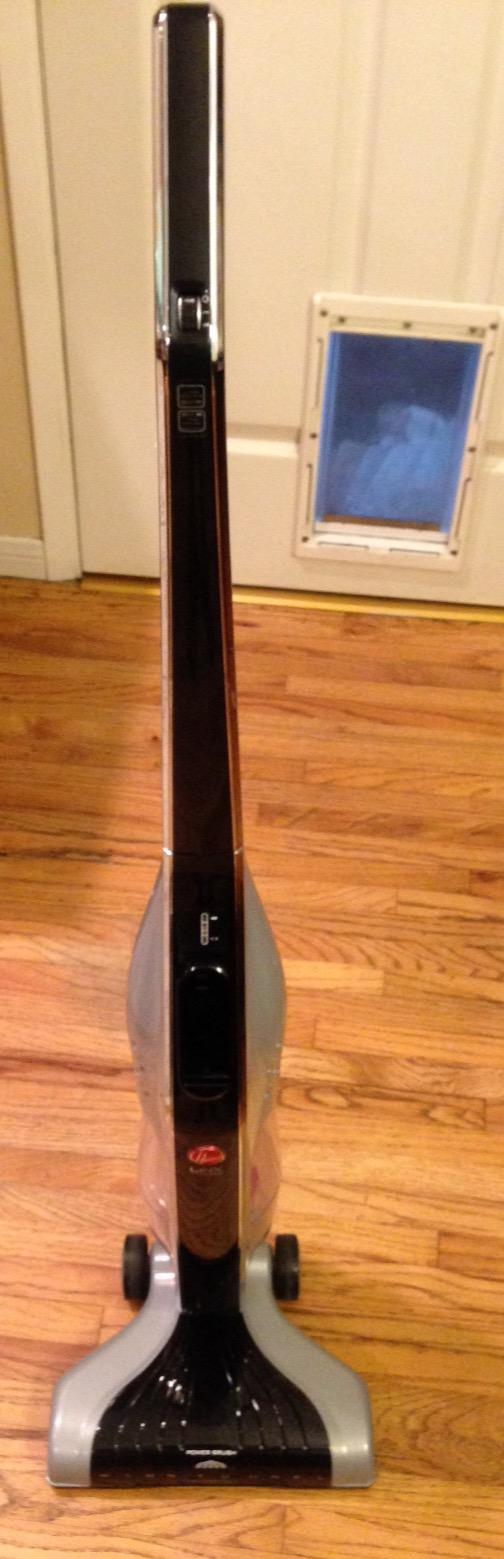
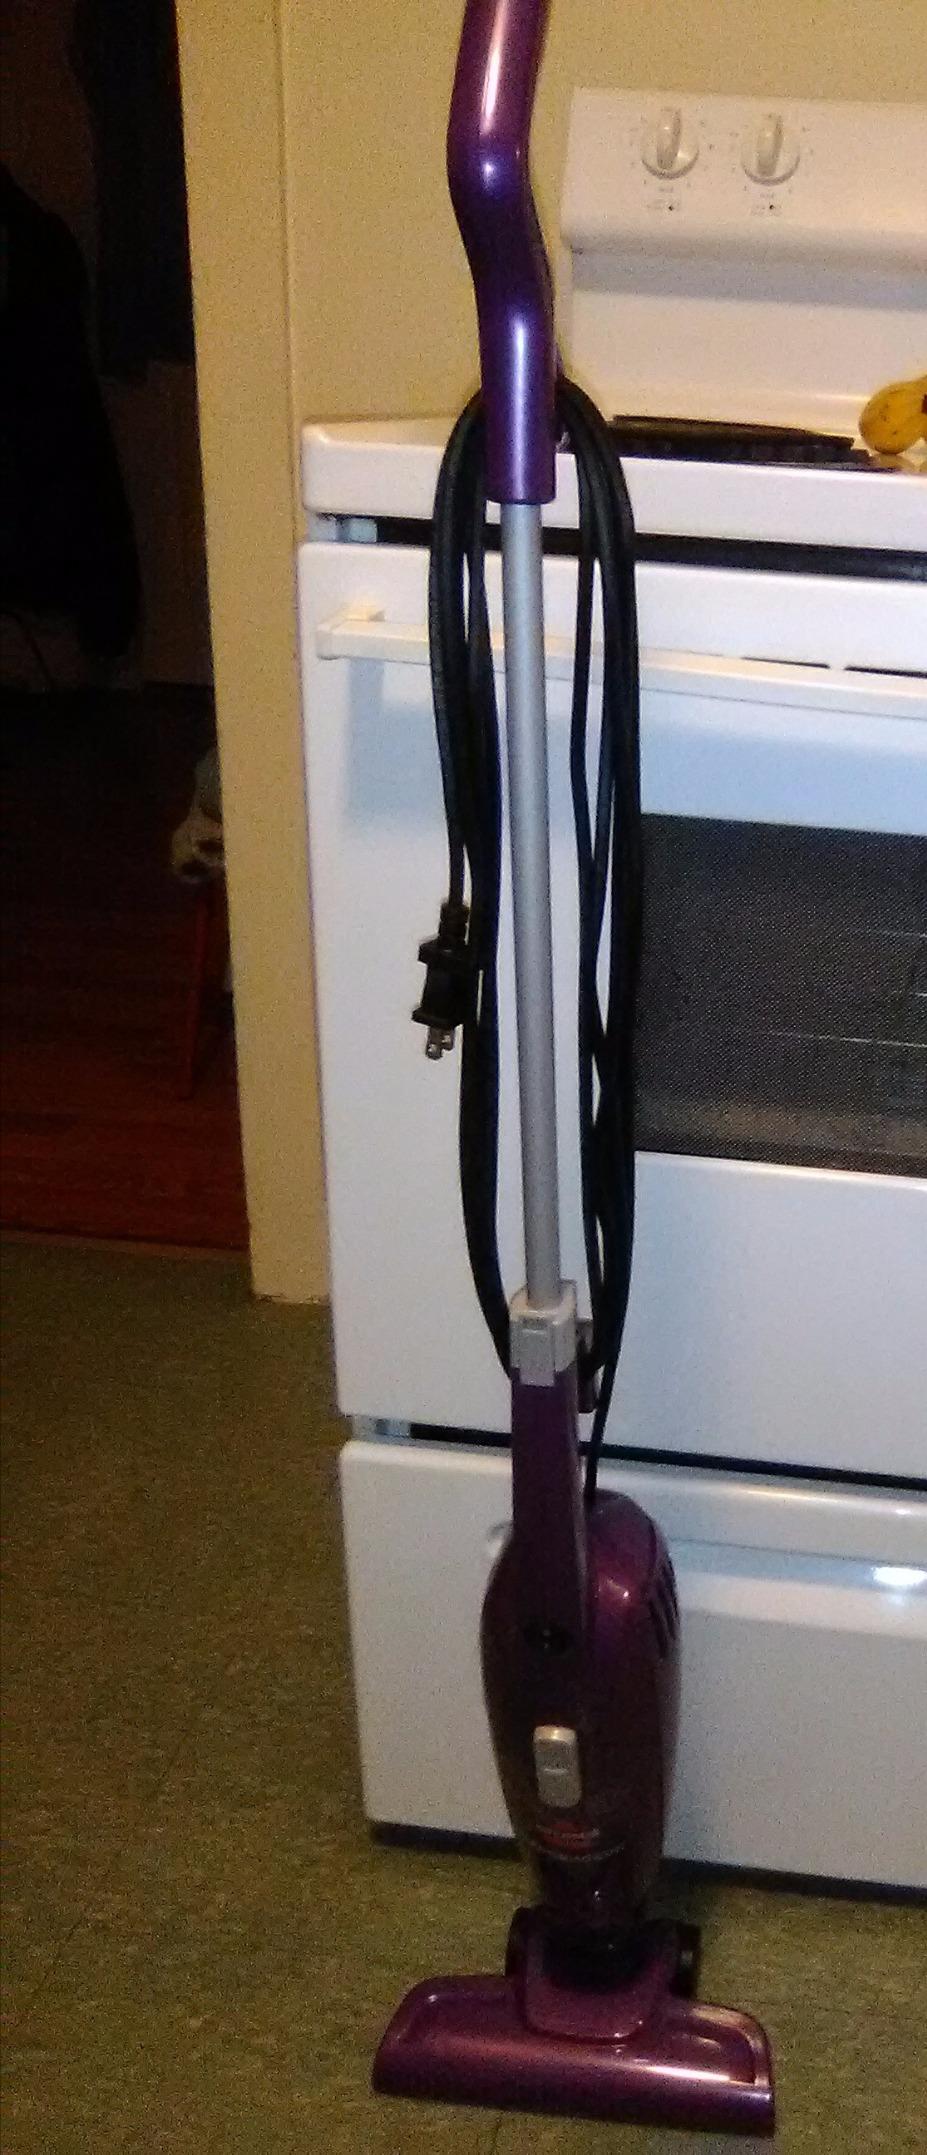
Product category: items_vacuum
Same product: no